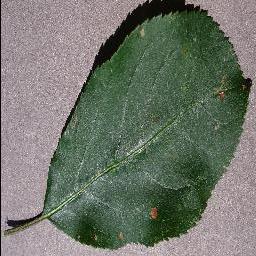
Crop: apple
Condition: black_rot